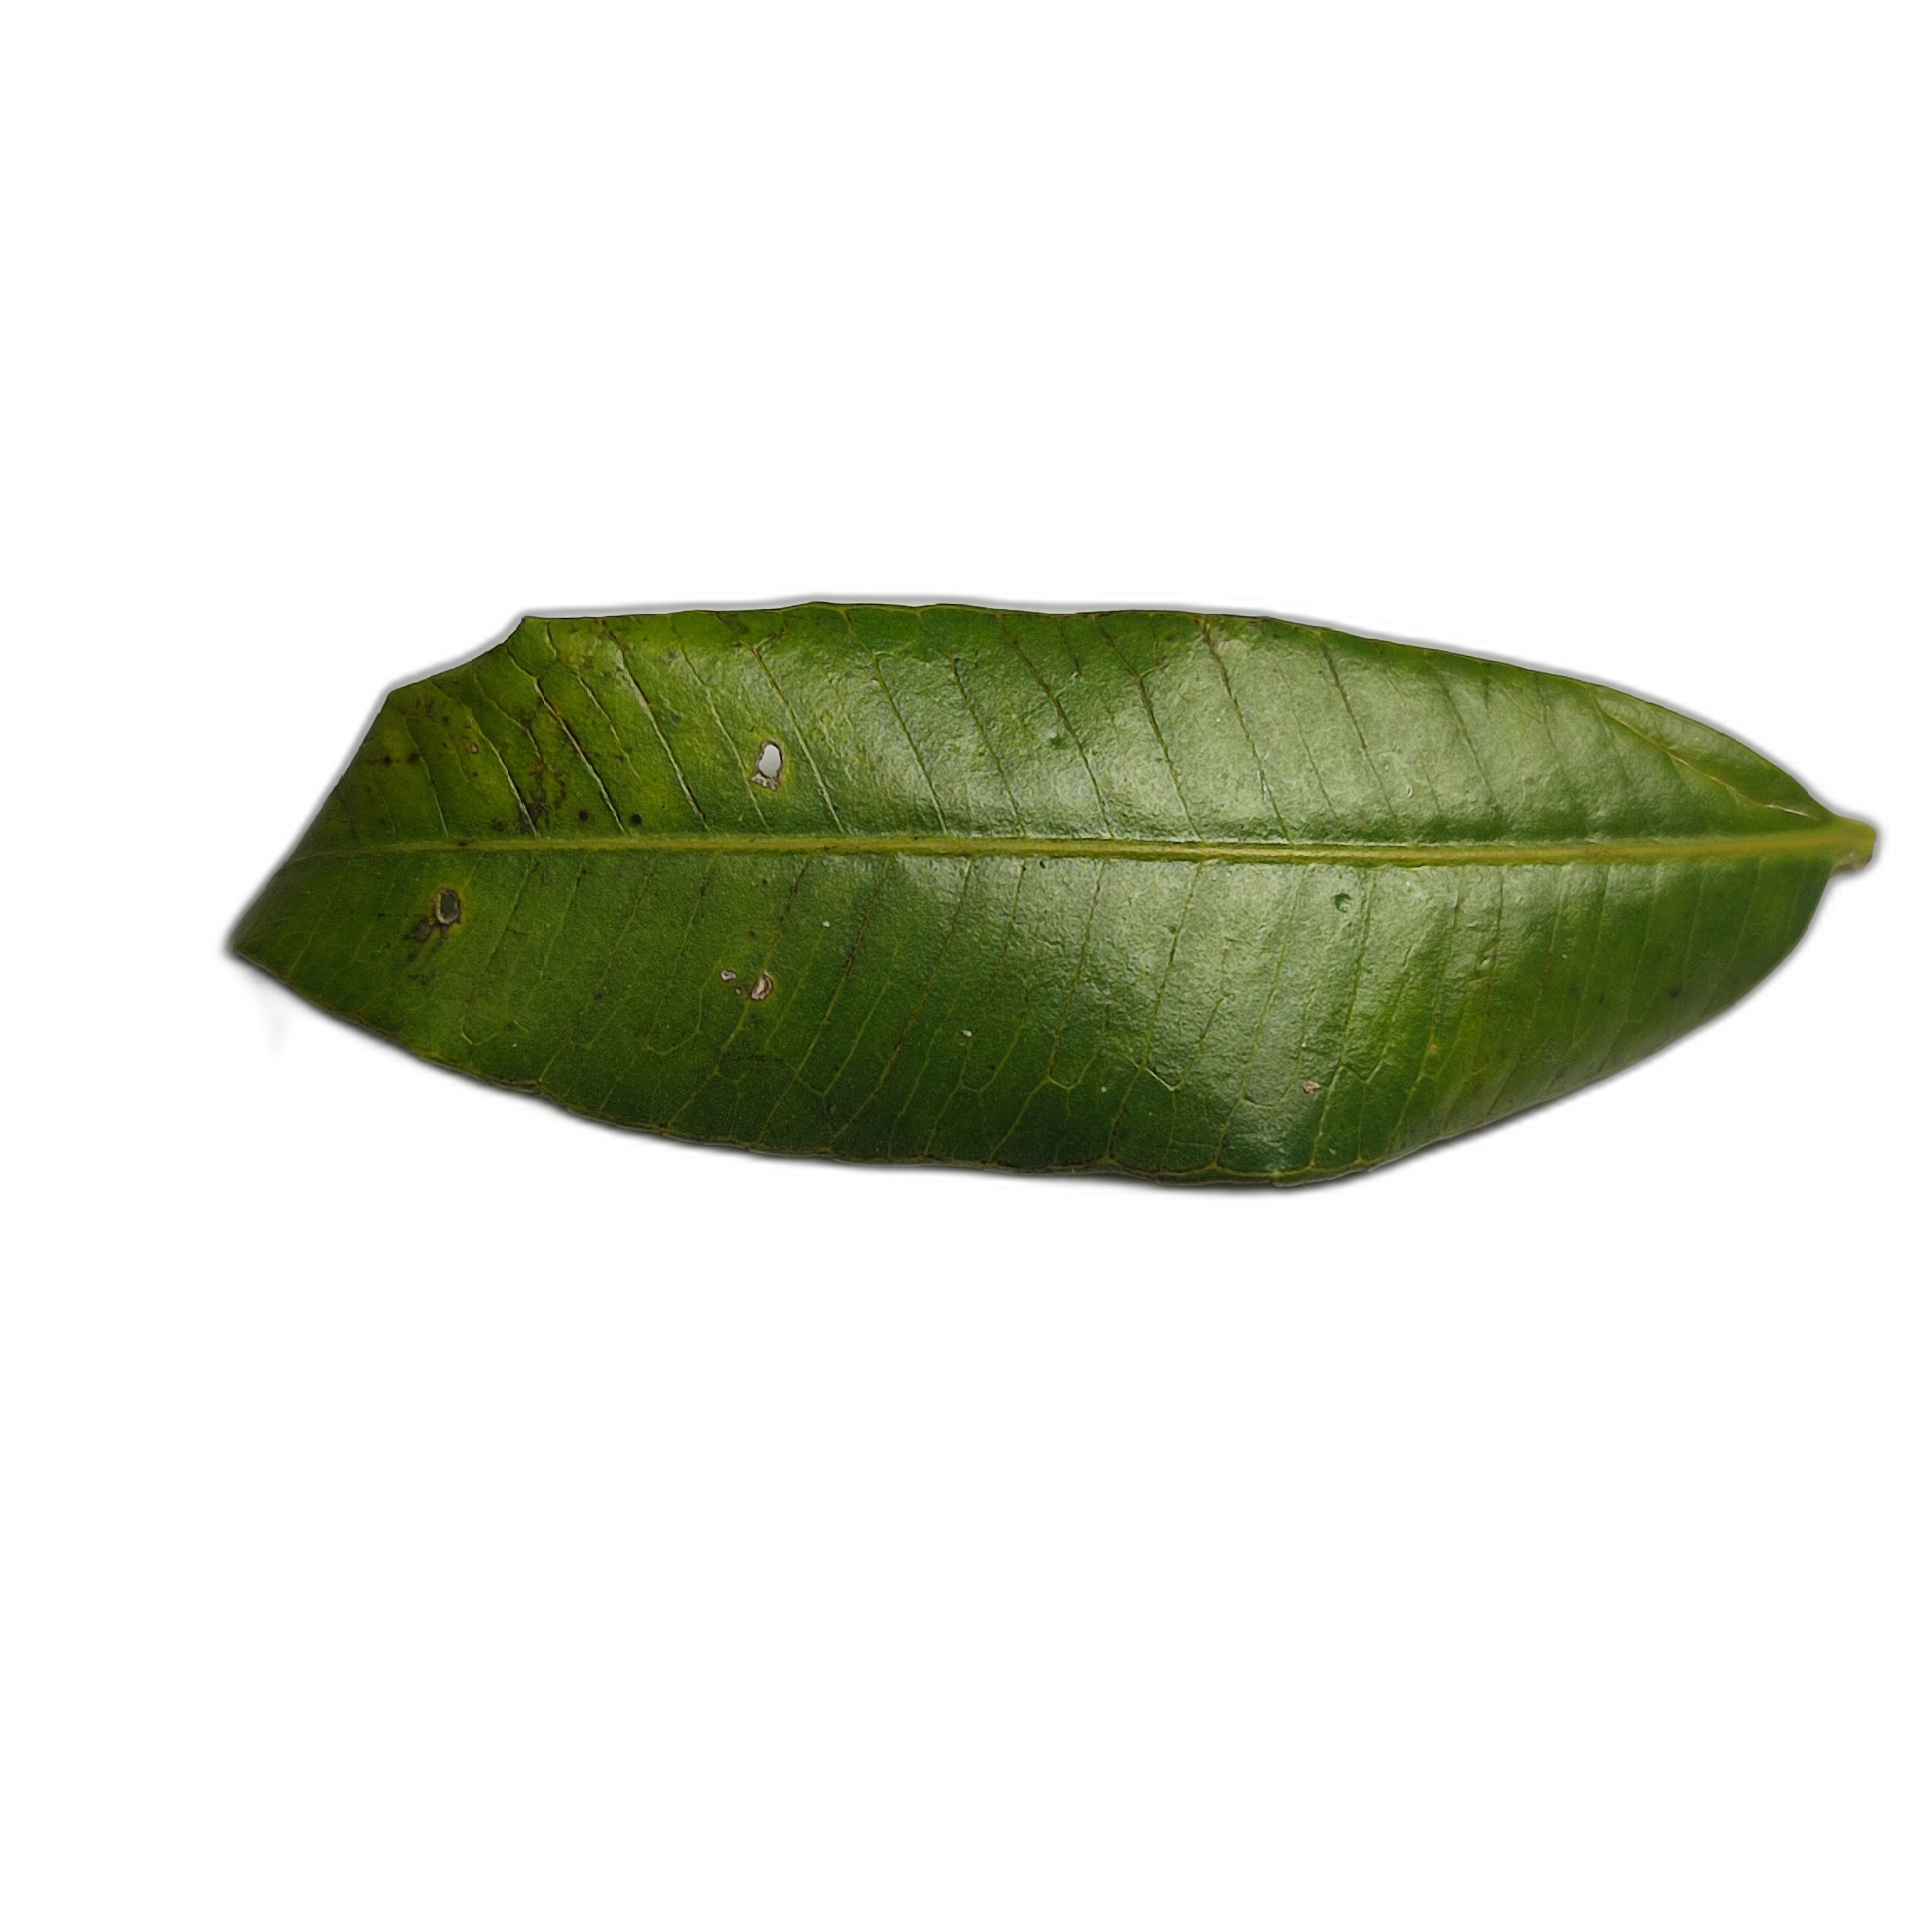
Label: healthy